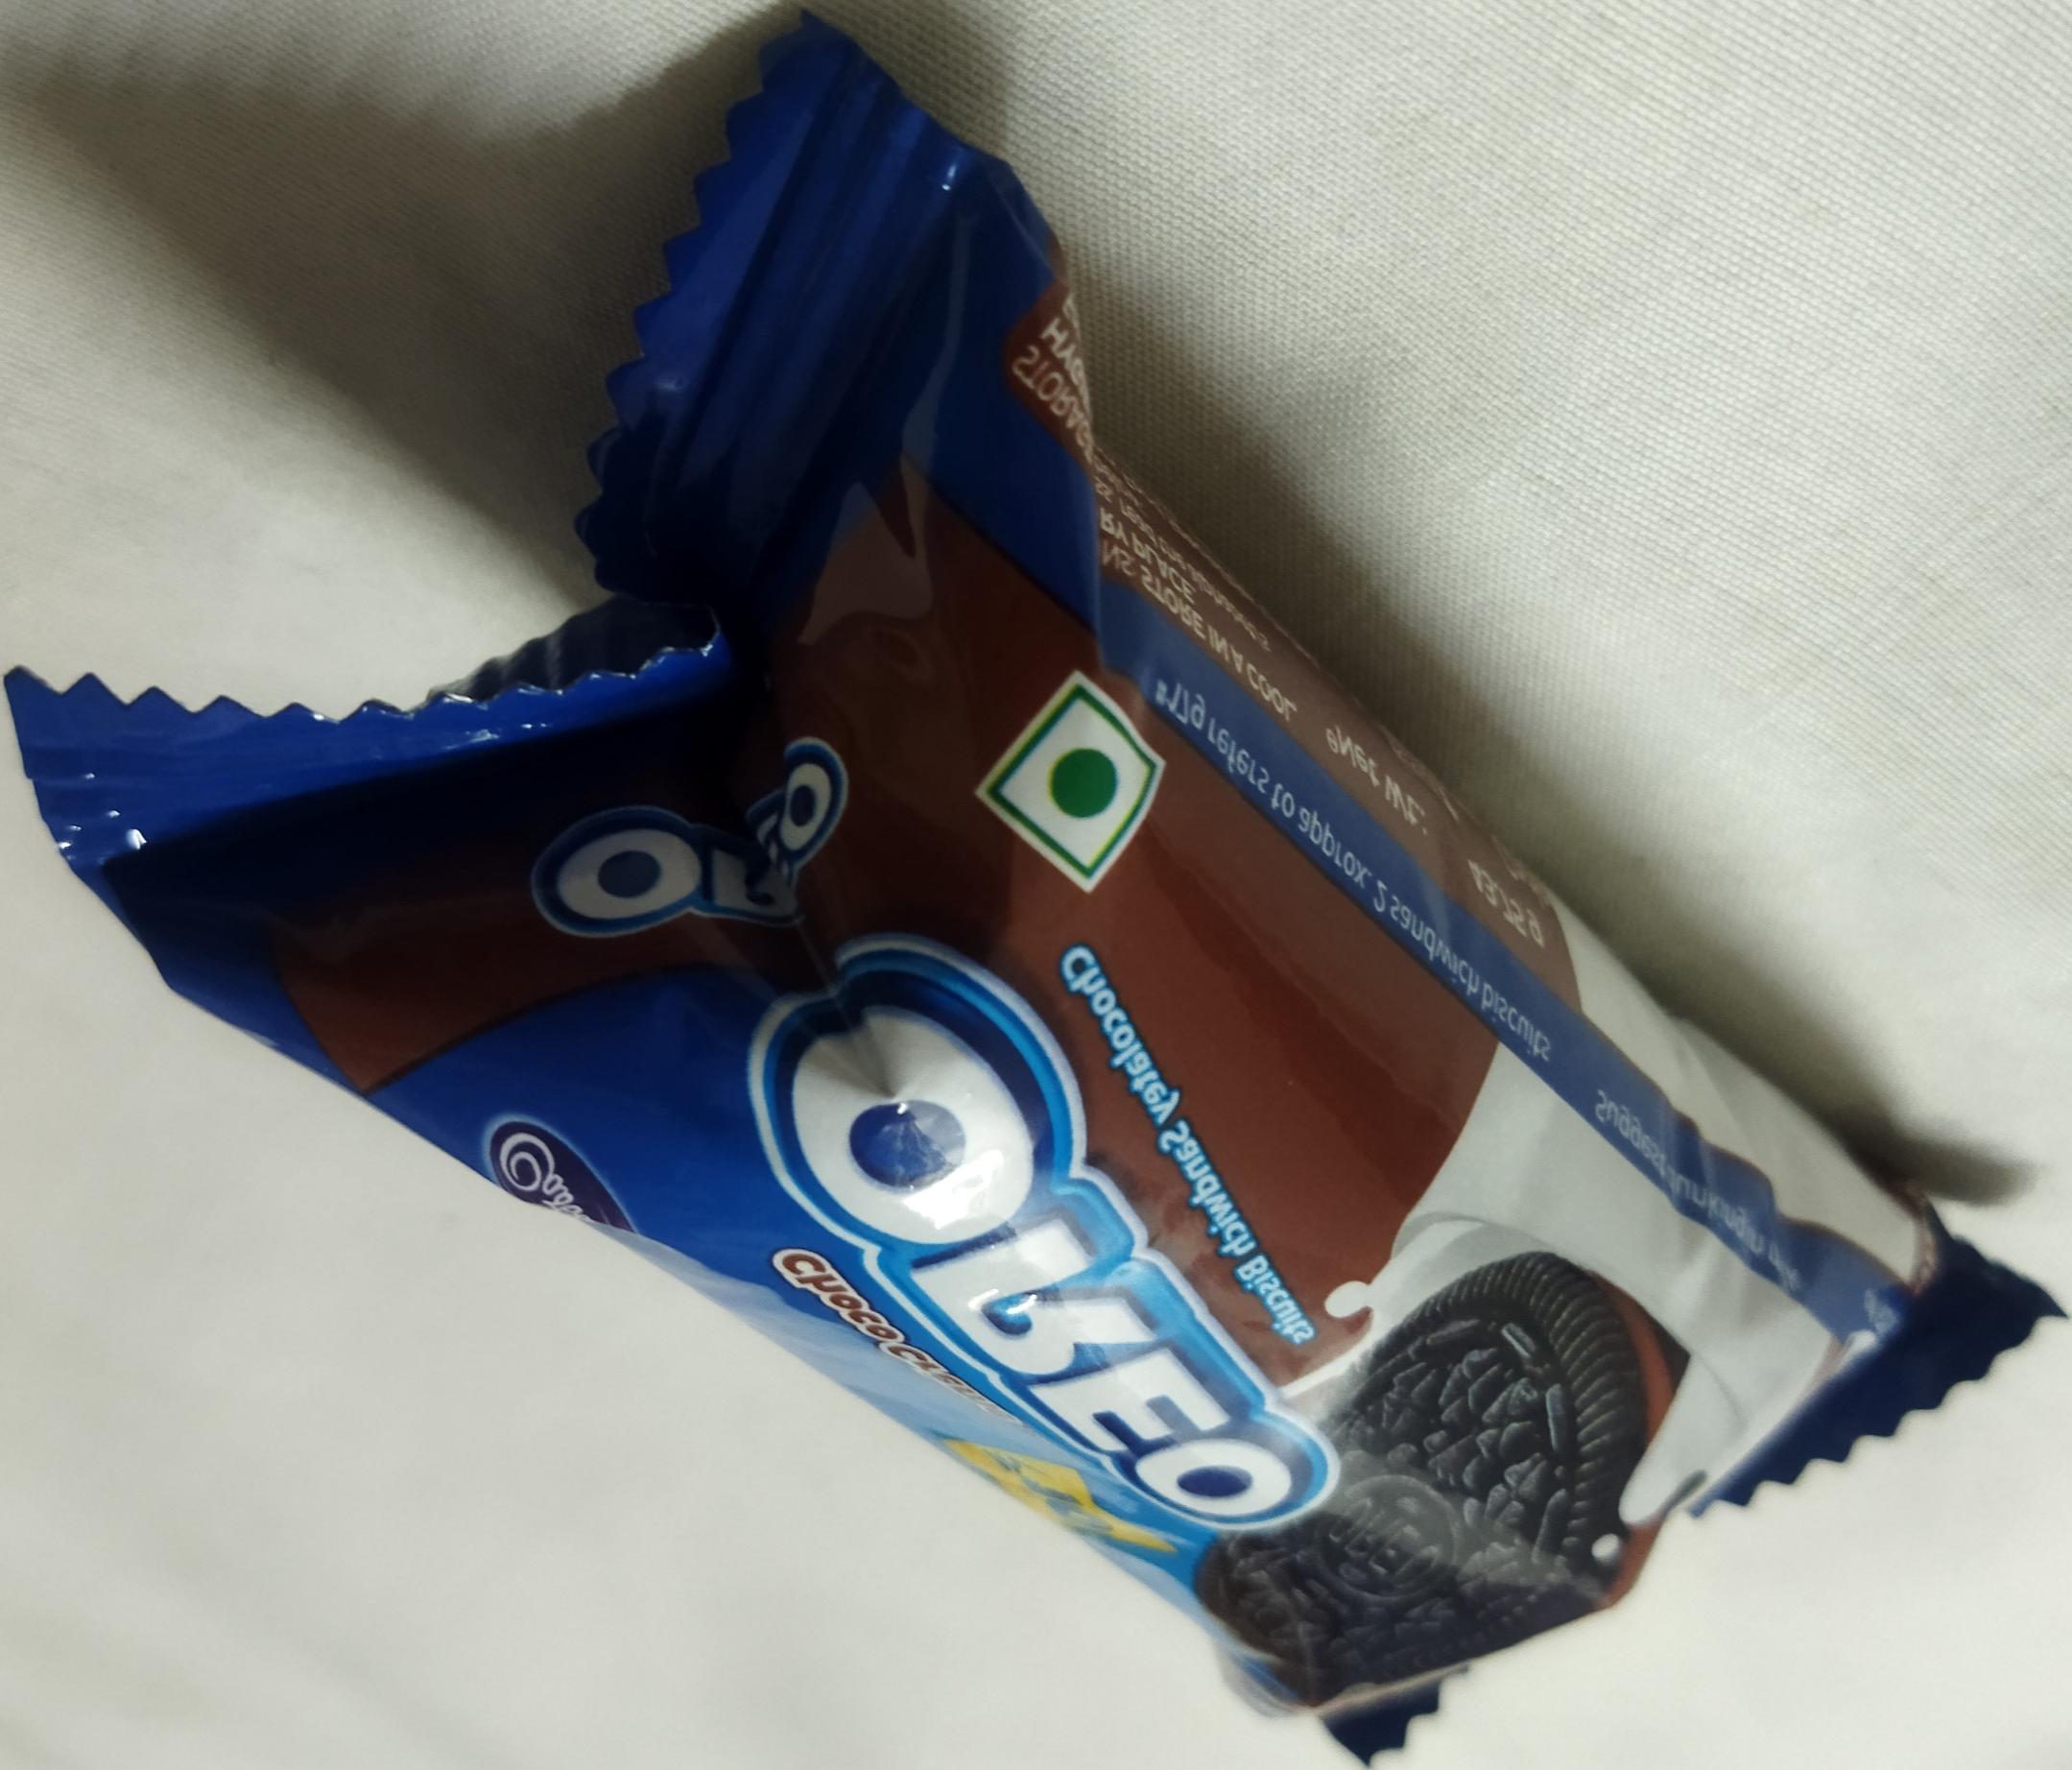
Label: plastics